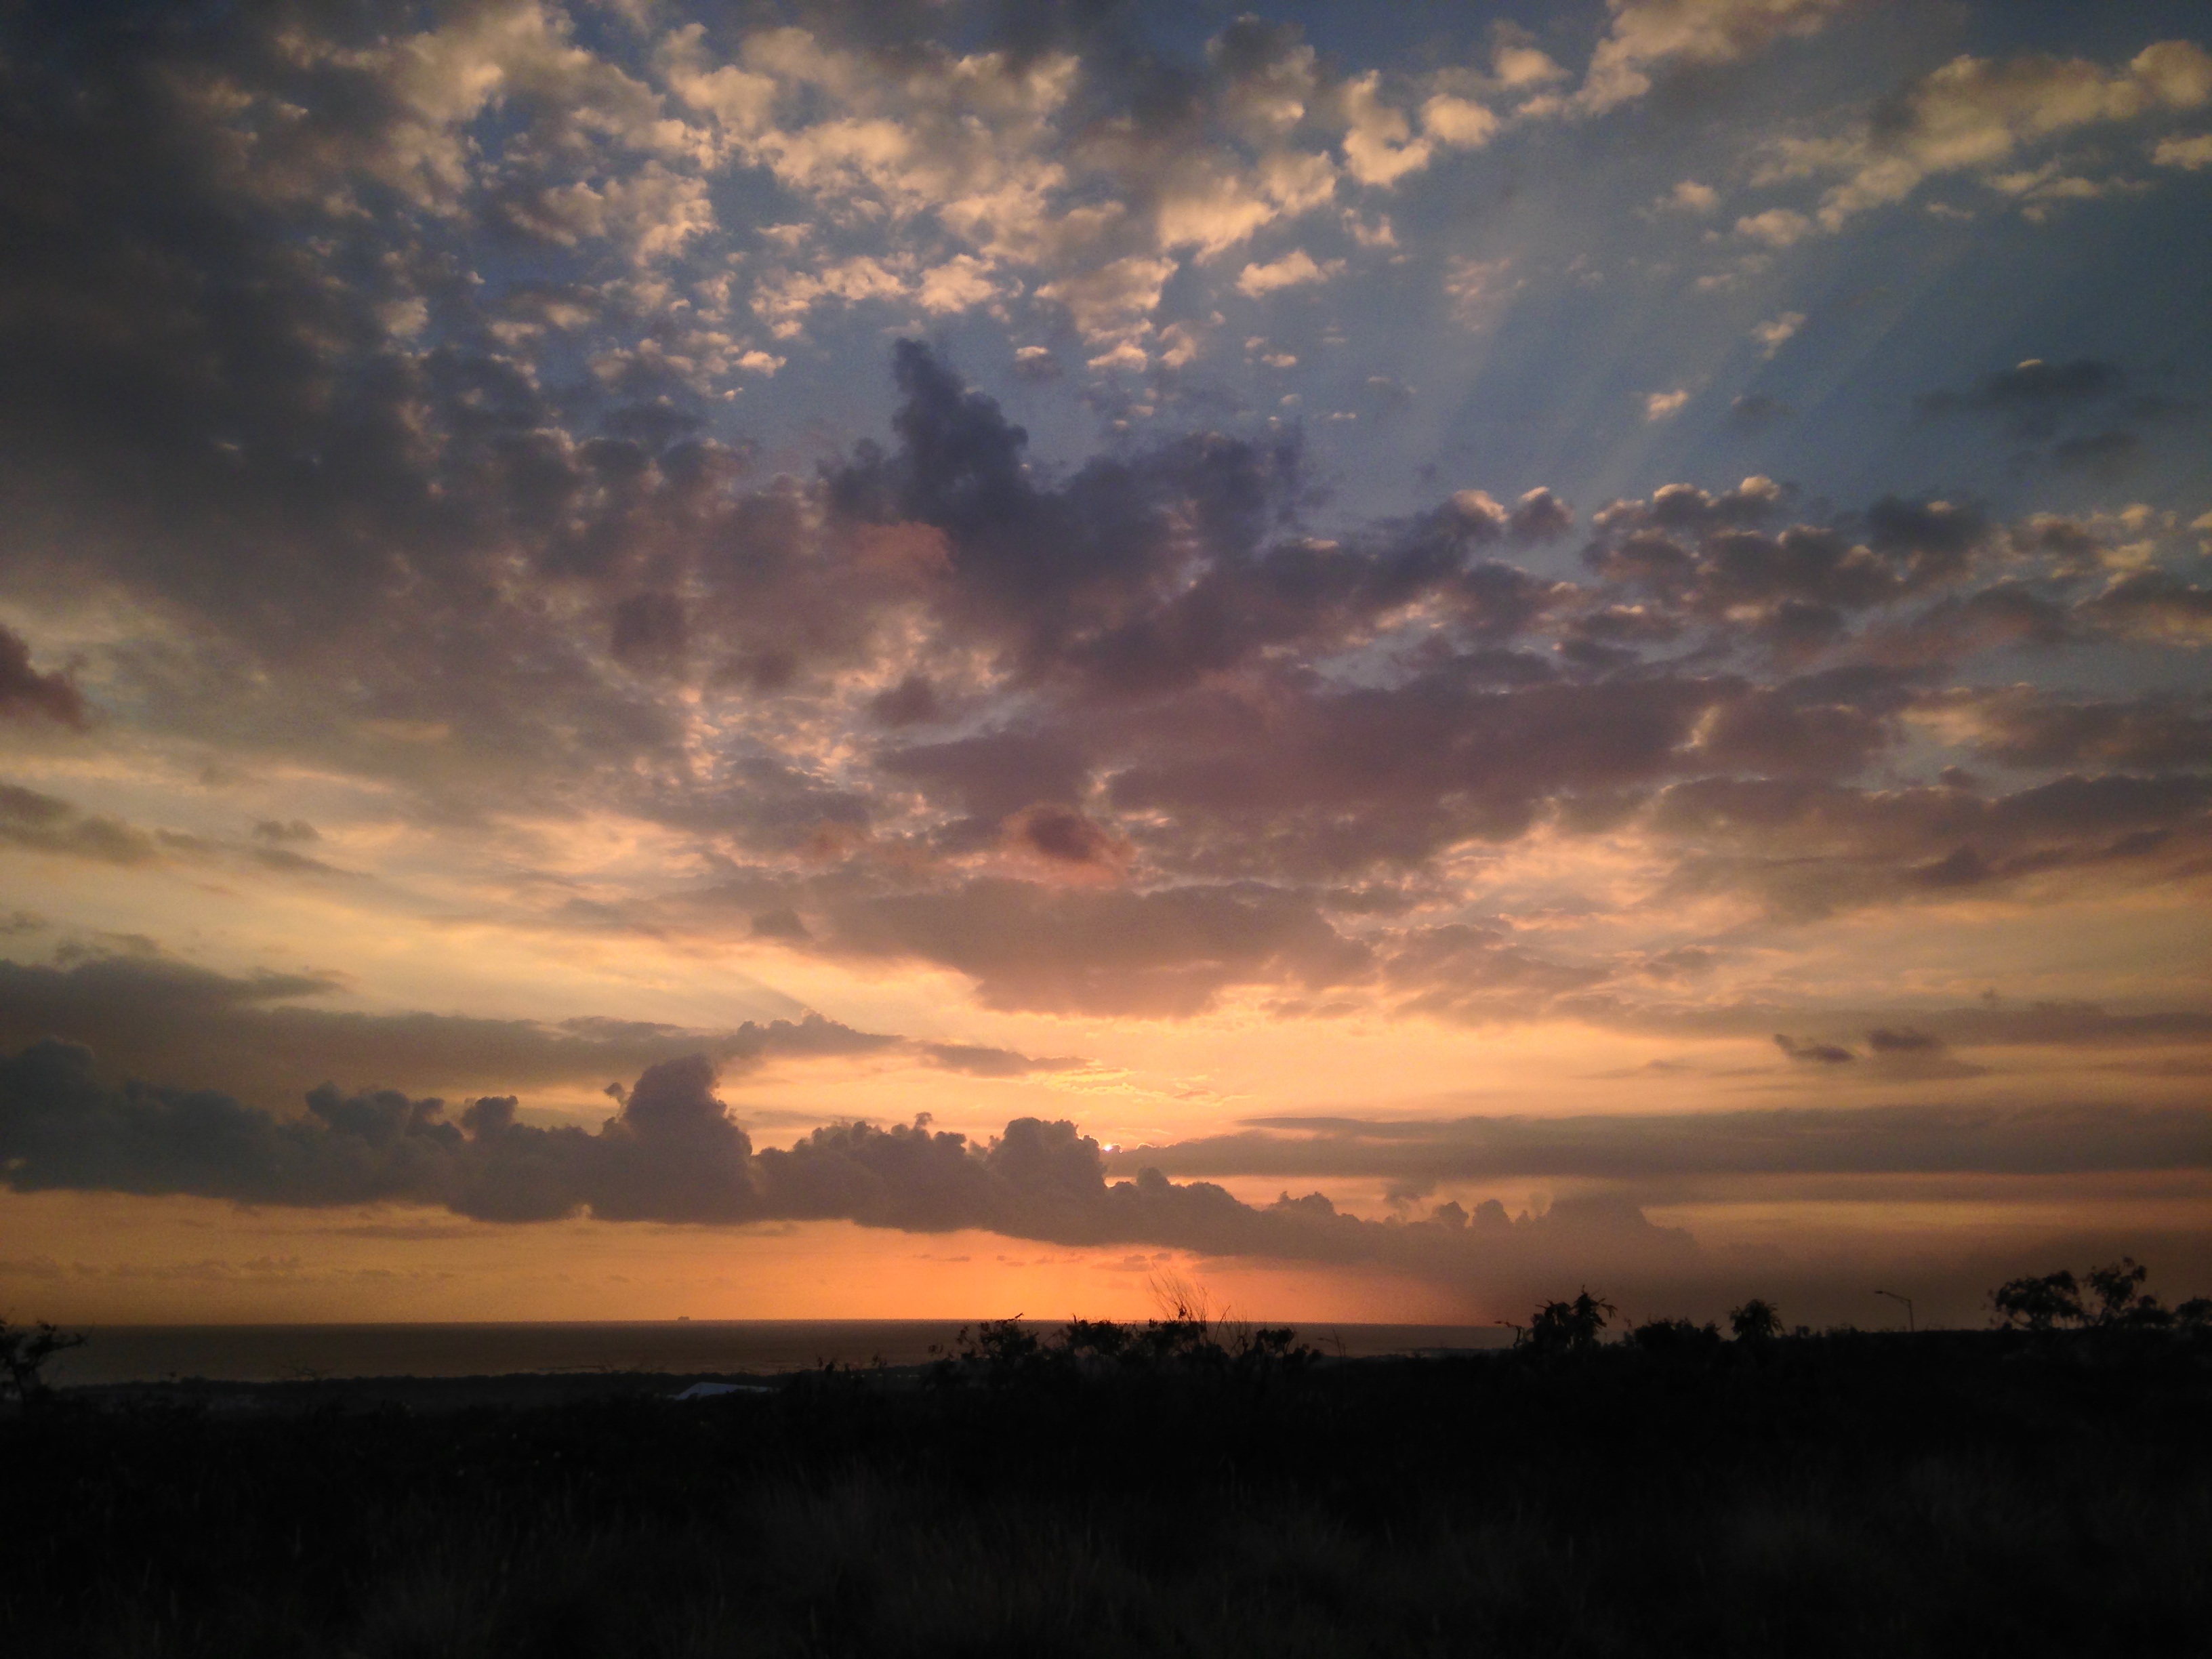
sea, nature, ocean, horizon, cloud, sky, sun, sunrise, sunset, field, prairie, sunlight, morning, view, dawn, atmosphere, dusk, environment, evening, high, paradise, tranquil, scenic, weather, hawaii, cloudscape, outdoors, clouds, stratosphere, meteorology, afterglow, meteorological phenomenon, atmospheric phenomenon, red sky at morning